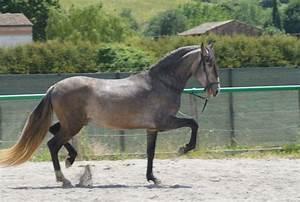
horse